Maria Perego

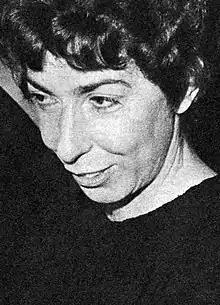
Perego in 1961.

Maria Perego (8 December 1923 – 7 November 2019) was an Italian animation artist.